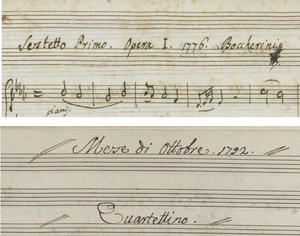
Deux exemples des opere annuelles sur des partitions de Luigi Boccherini (Fonds BnF)
Cet article recense la liste des œuvres musicales du compositeur italien Luigi Boccherini. Les œuvres de Boccherini ont été cataloguées par le musicologue français Yves Gérard dans le catalogue Gérard, publié à Londres, d'où la lettre « G » faisant référence à cette publication.